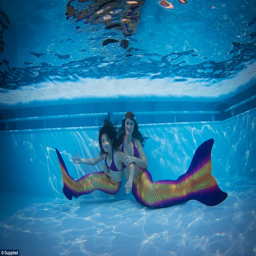
she realised little girls all over the world were obsessed with mermaids